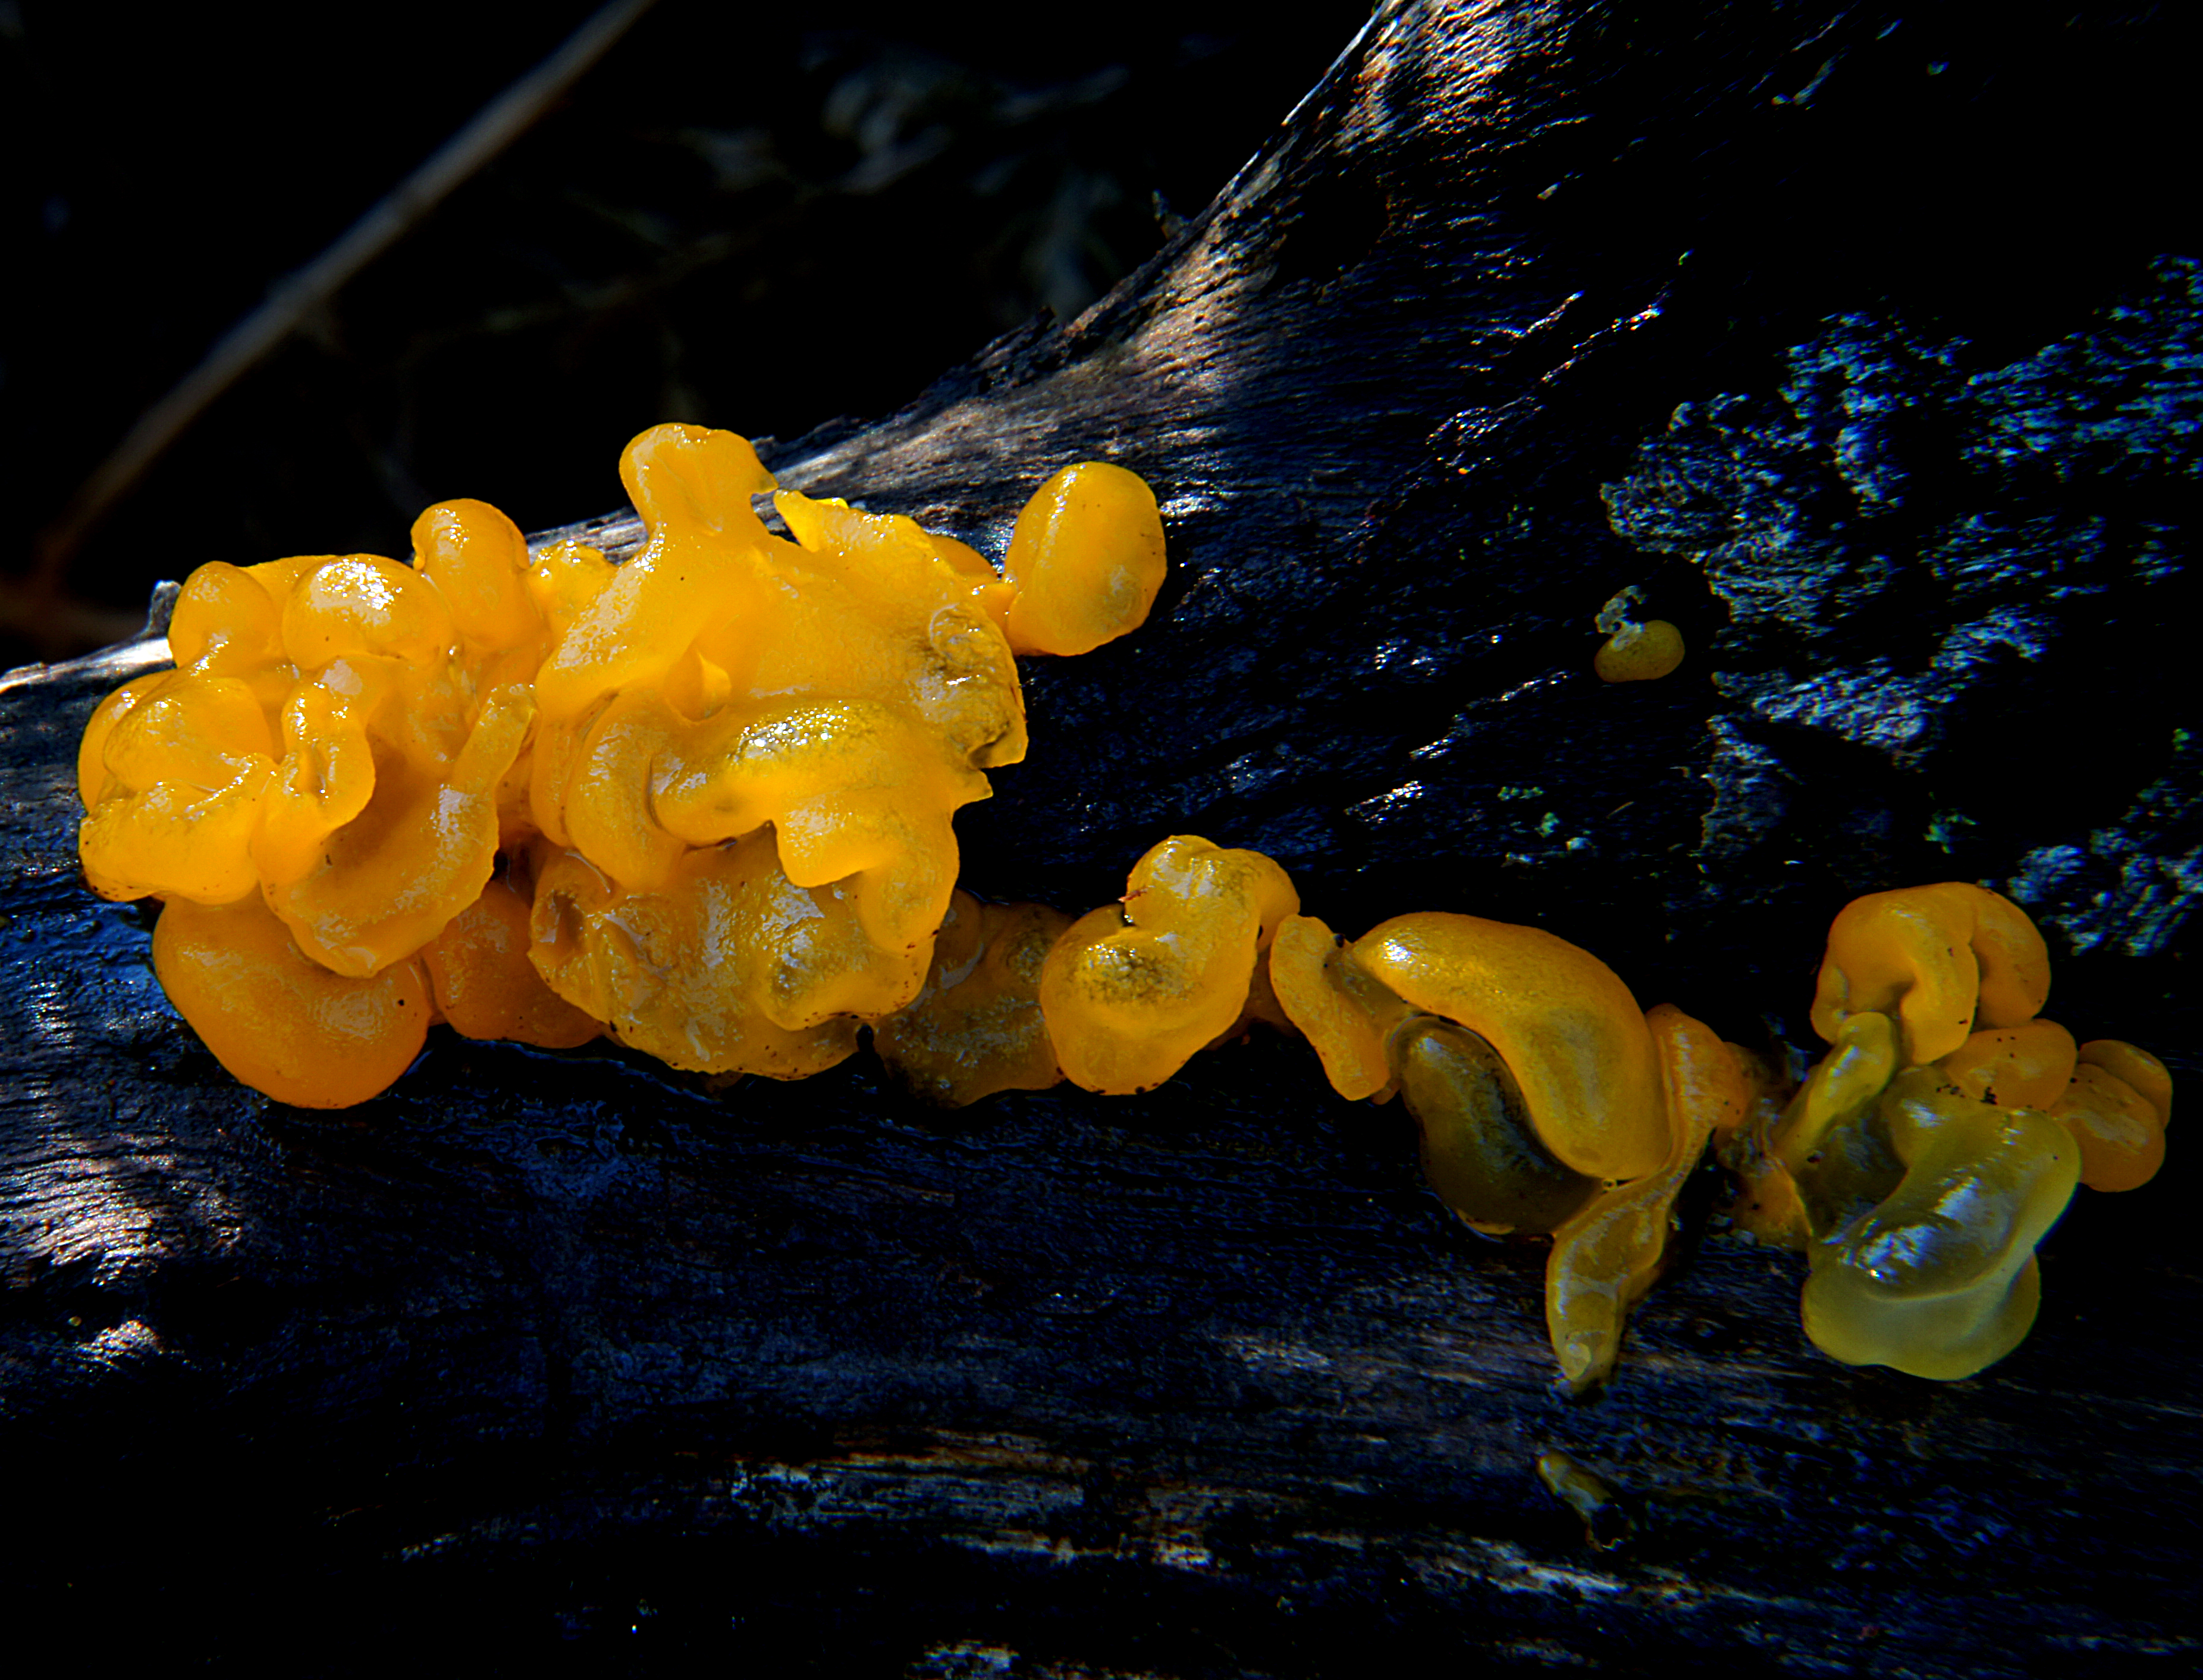
nature, flower, biology, yellow, coral, invertebrate, fungus, jelly, fungi, cnidaria, sonydslra580, tamron18270, jellyfungi, dacrymycetales, auriculariales, tremellalutescens, macro photography, marine biology, marine invertebrates